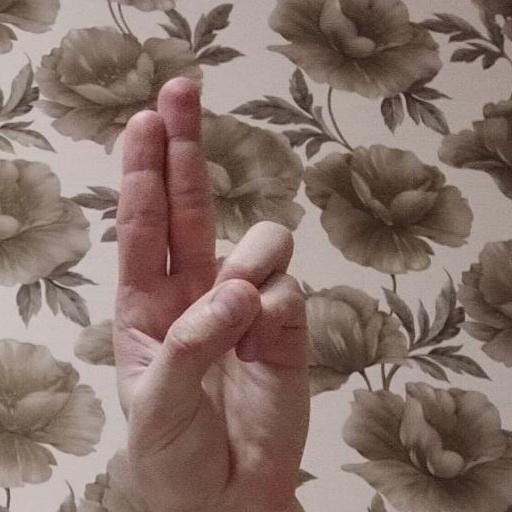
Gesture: two_up